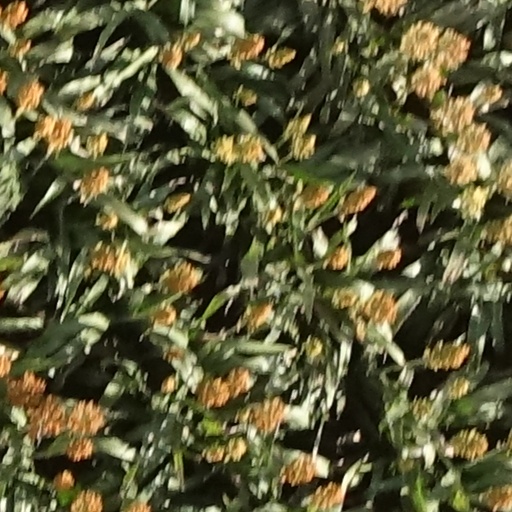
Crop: sorghum